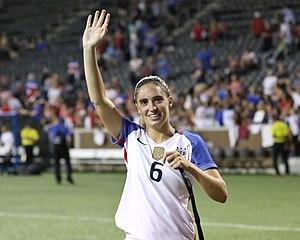
Morgan Brian, née le 26 février 1993 sur l'île de Saint-Simon, est une footballeuse internationale américaine évoluant au poste de milieu offensif avec les Chicago Red Stars. Elle occupe toutefois celui de milieu défensif lors des trois derniers matchs du mondial 2015 au Canada.